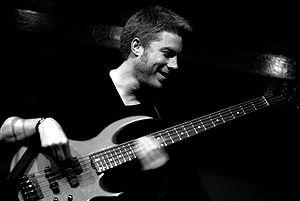
Clint Eastwood [klɪnt istwʊd], né le 31 mai 1930 à San Francisco, est un acteur, réalisateur, compositeur et producteur de cinéma américain.
Comme pour chacun de ses films depuis Mystic River en 2003, Clint Eastwood a composé lui-même la bande originale de L'Échange, celle-ci étant influencée par le jazz et le bebop. Utilisant des guitares et des cordes frottées pour le rythme, cette musique reste en tonalité relativement faible tout au long du film. L'introduction de cuivres évoque les films noirs, appuyant le fait que l'histoire se déroule dans une ville contrôlée par une police corrompue. Le thème varie du piano à l'orchestre complet et, alors que l'histoire se développe, les cordes frottées deviennent plus imposantes, avec un nombre croissant de maintiens et de crescendo. Lors des flashbacks sur les meurtres d'enfants, Eastwood introduit des voix qui rappellent celles des musiques de films d'horreur.
Kyle Eastwood, né le 19 mai 1968 à Los Angeles, est un musicien de jazz américain.
L'Échange est un film américain réalisé par Clint Eastwood et écrit par Joseph Michael Straczynski, sorti en 2008.